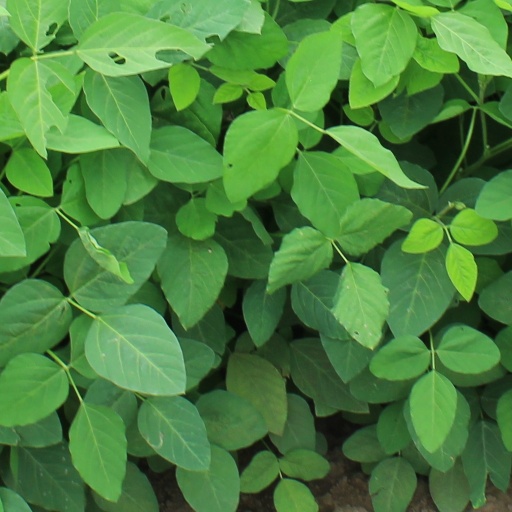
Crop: soybean